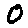
Label: 0